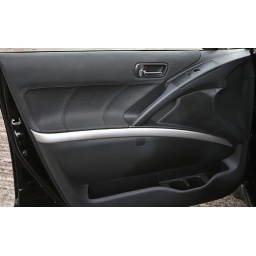
Front door card in black